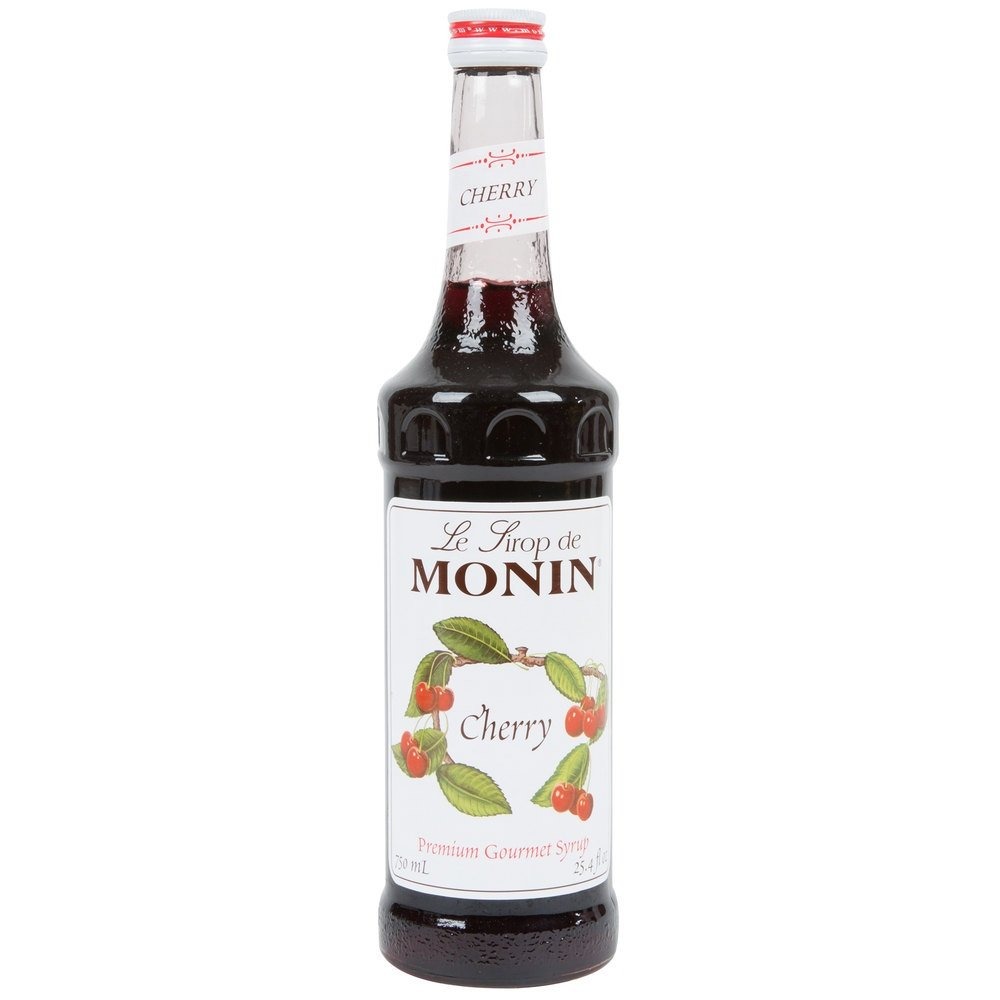
Item Name: Monin Flavored Syrup, Cherry
Bullet Point 1: 1-750ml
Bullet Point 2: Cherry Syrup
Value: 25.4
Unit: Fl Oz

Price: 18.99